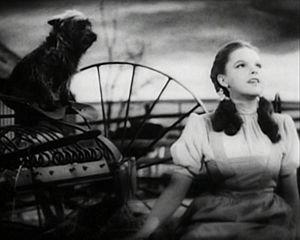
Over the Rainbow est l'une des chansons les plus connues de la fin des années 1930. Incarnant les espoirs et les rêves d'une jeunesse aspirant à un monde idéal d'amour et de joie, la chanson fut écrite en une nuit pour Judy Garland qui l'interpréta dans le film Le Magicien d'Oz, et elle devint le thème musical qui devait bercer toute sa vie. En effet, on lui demanda de l'interpréter à presque toutes ses apparitions publiques.
Toto est un personnage de fiction du roman de L. Frank Baum Le Magicien d'Oz et de plusieurs autres œuvres se déroulant dans le pays d'Oz. Il s'agit du chien du personnage principal du roman, Dorothy Gale.